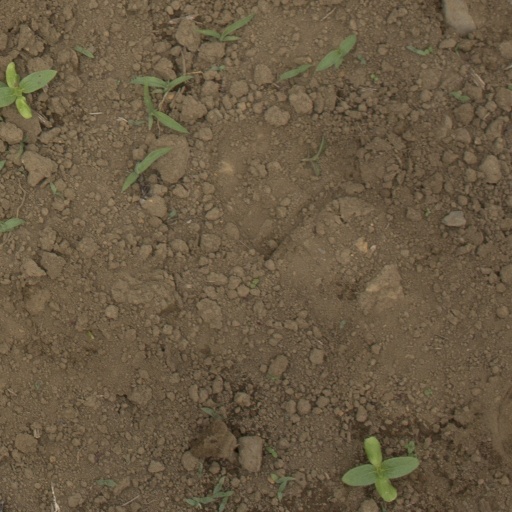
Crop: Jerusalem artichoke